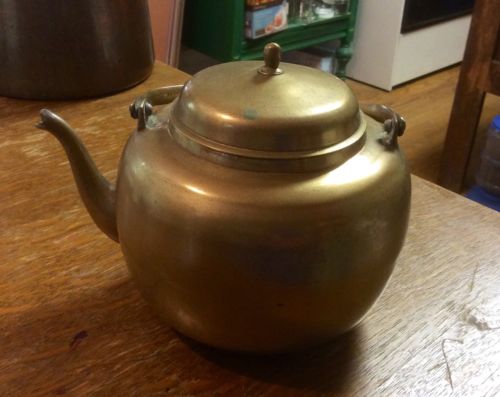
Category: kettle